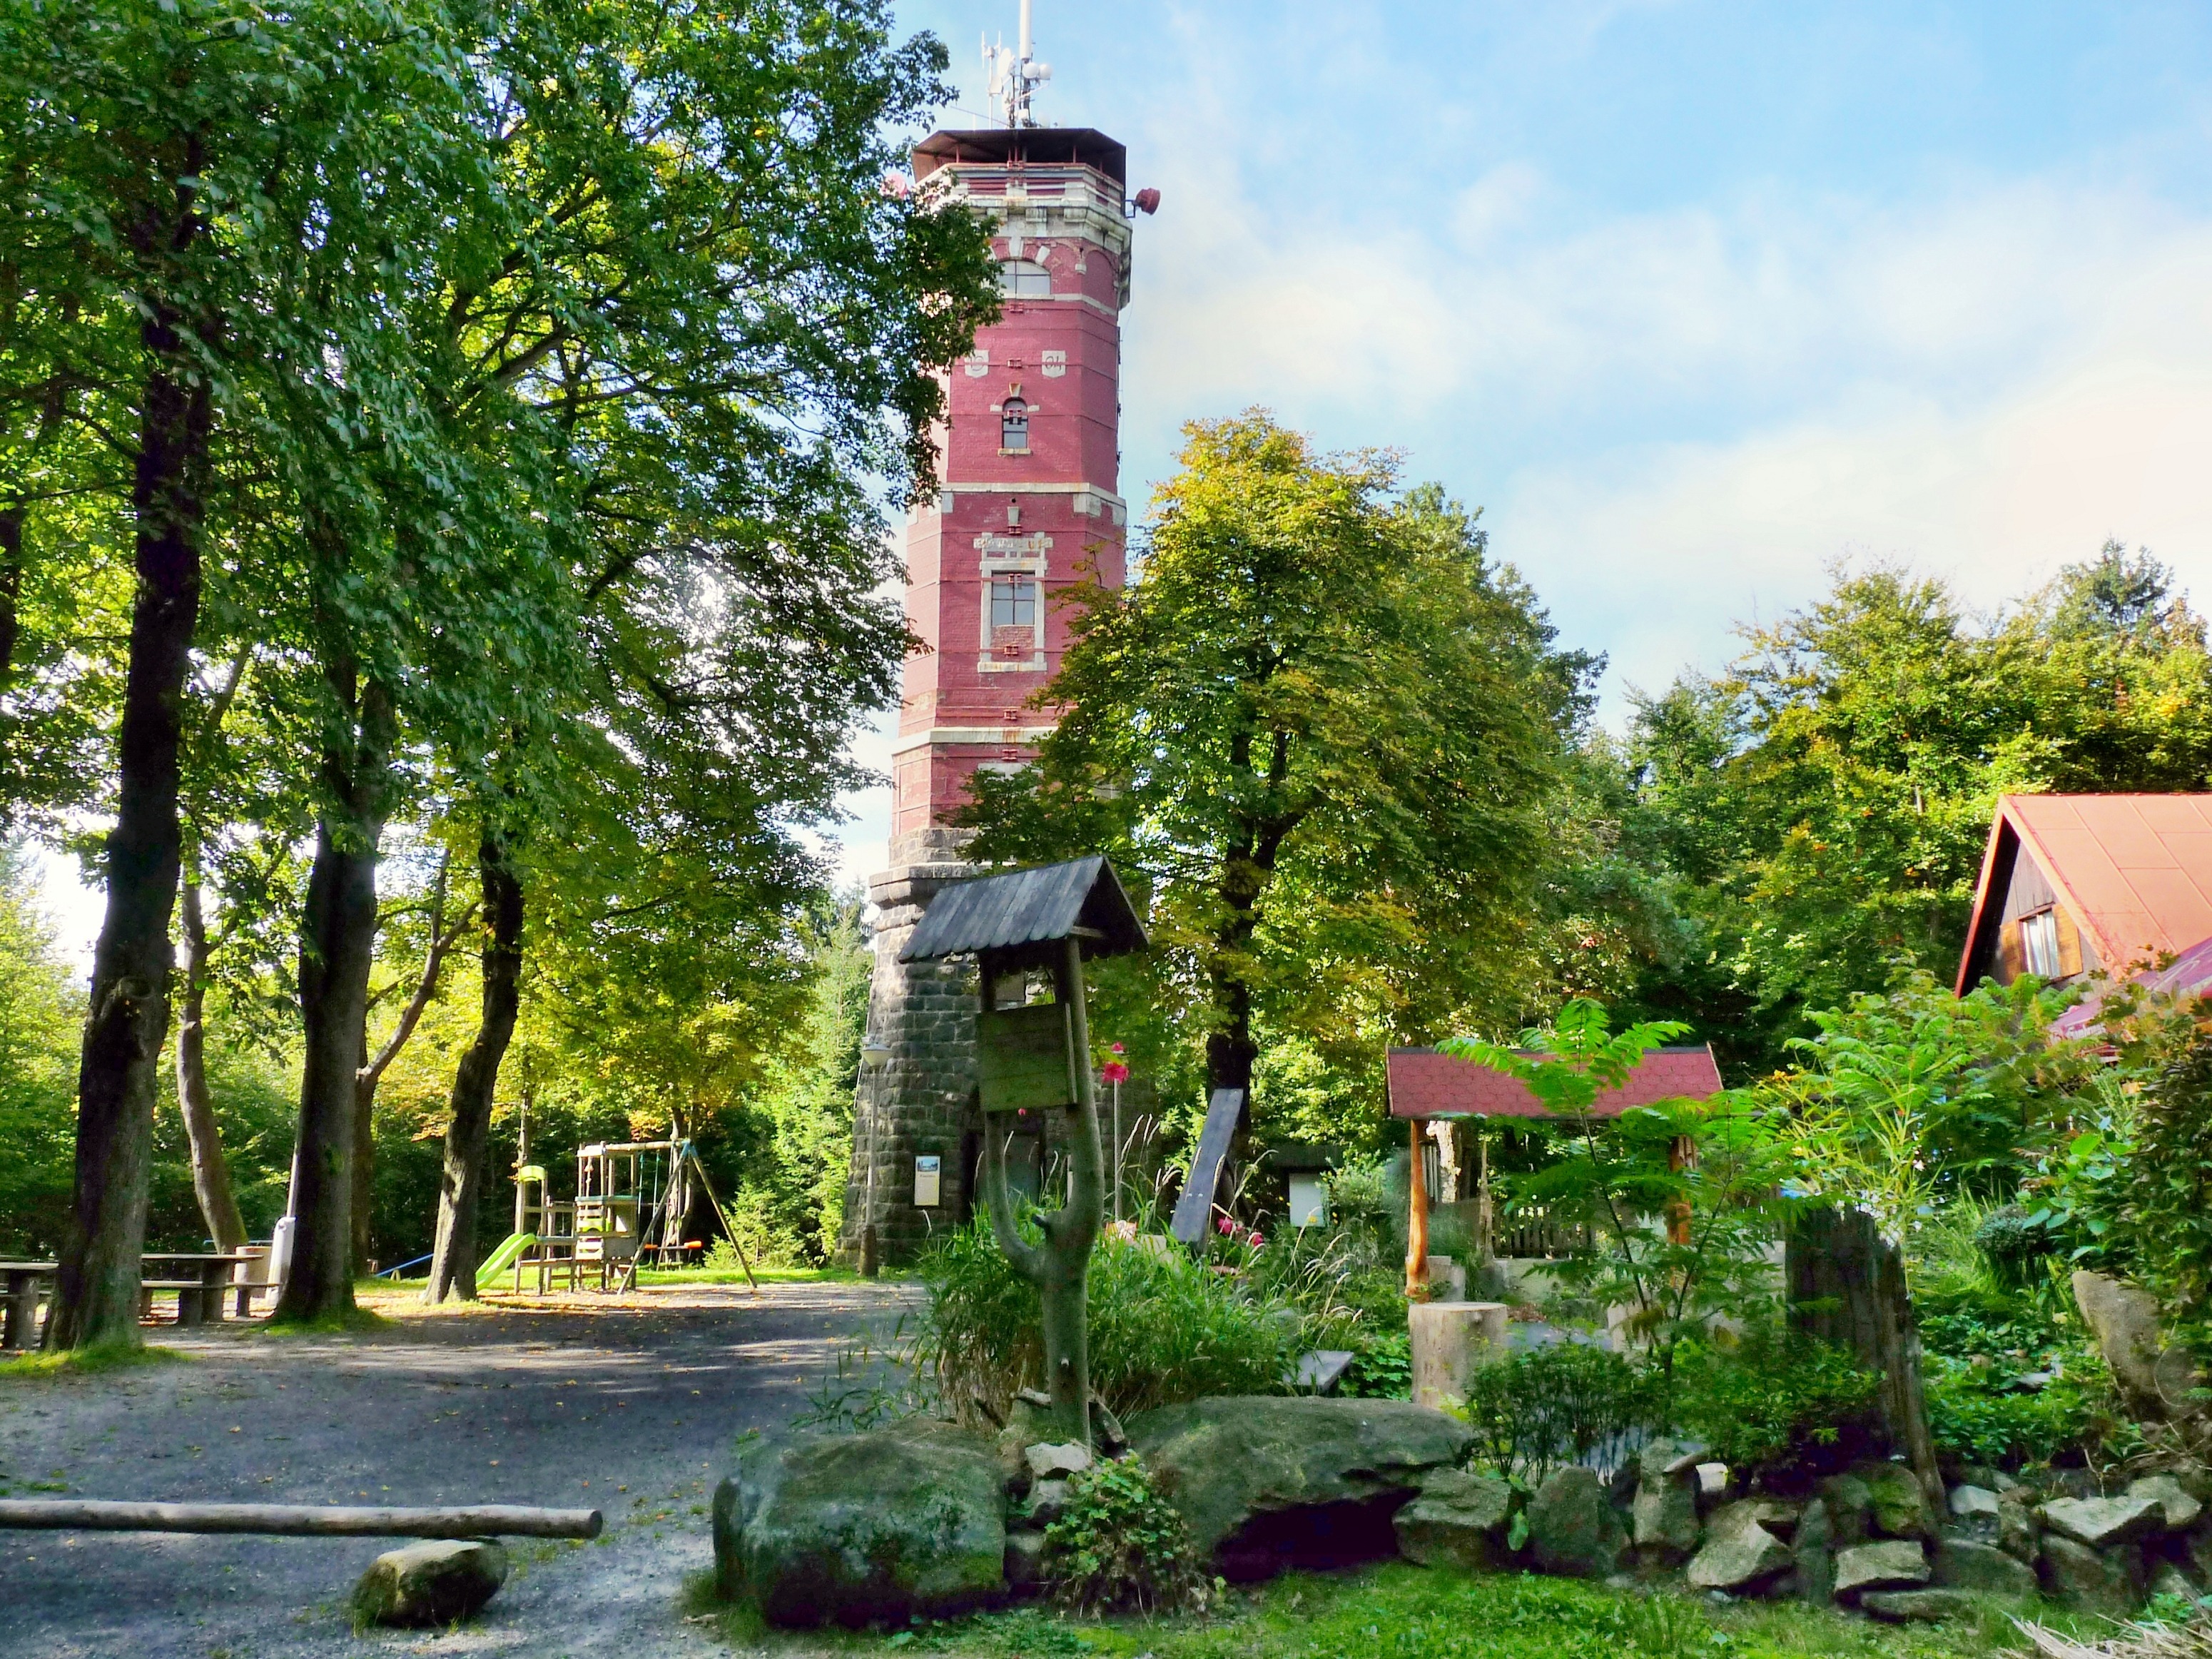
landscape, tower, autumn, park, garden, estate, czech republic, bohemian switzerland, tanzplan